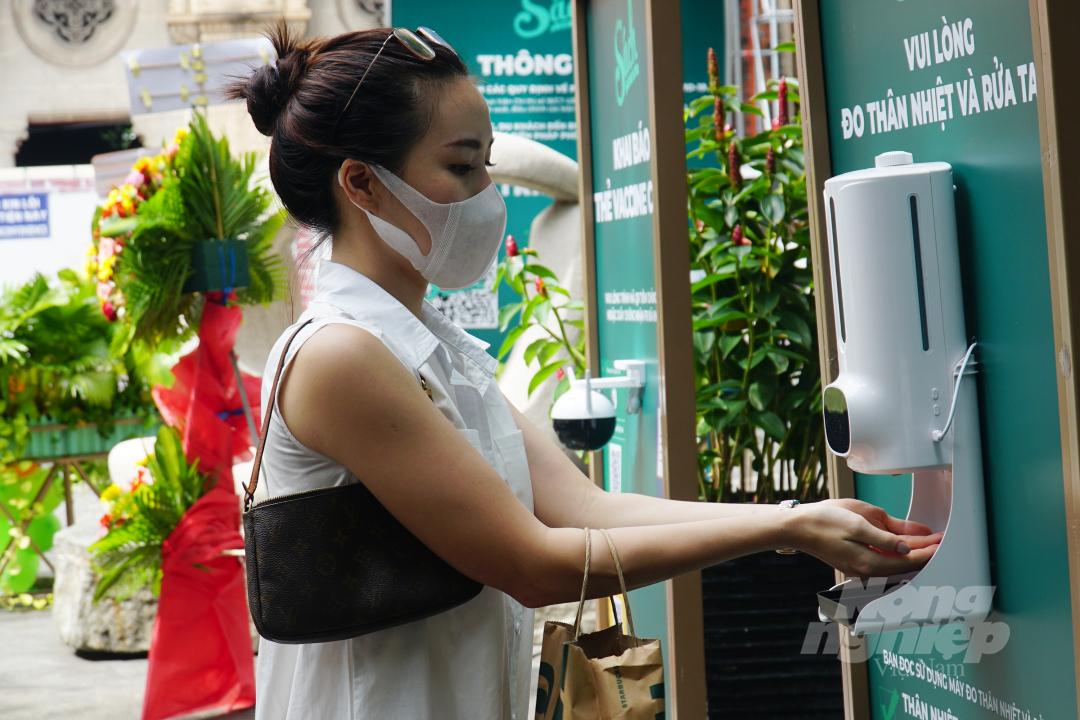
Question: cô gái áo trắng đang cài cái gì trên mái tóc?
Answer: cô ấy cài cái mắt kính trên mái tóc